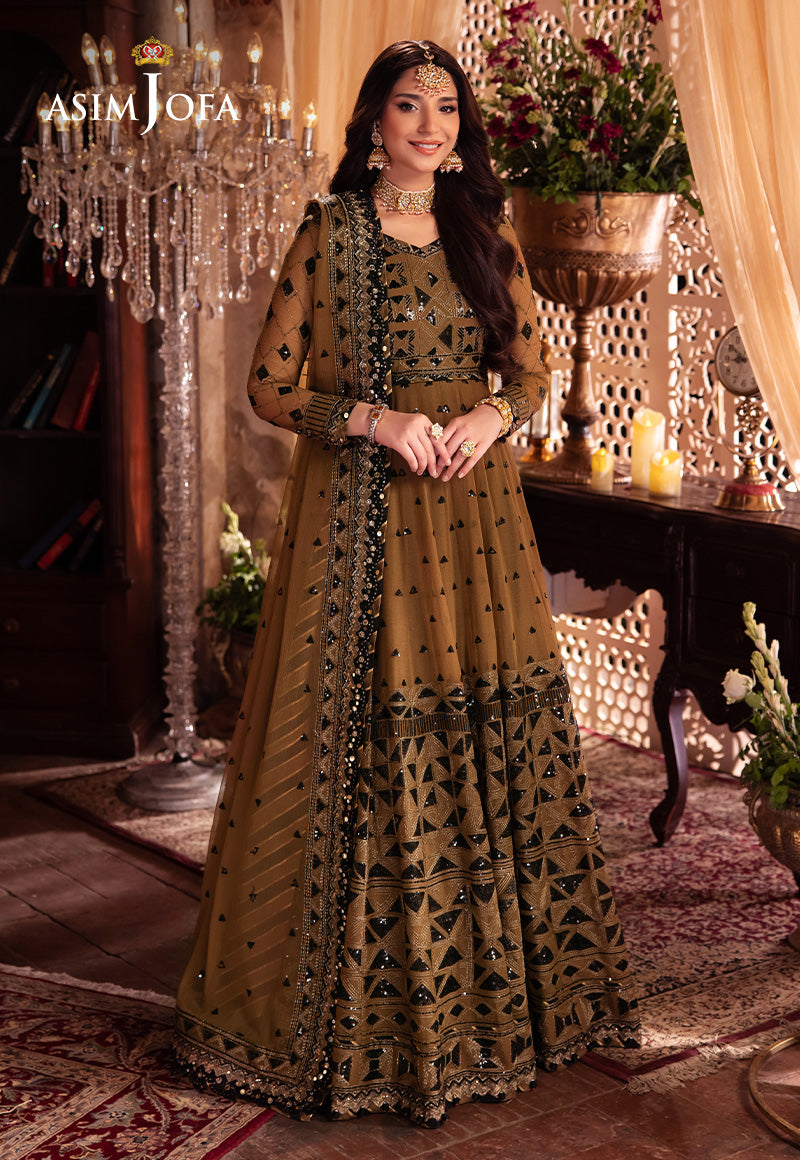
black gold embroidered net anarkali suit